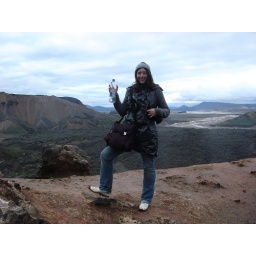
plastic garbage bag sonia in landmanalaugar